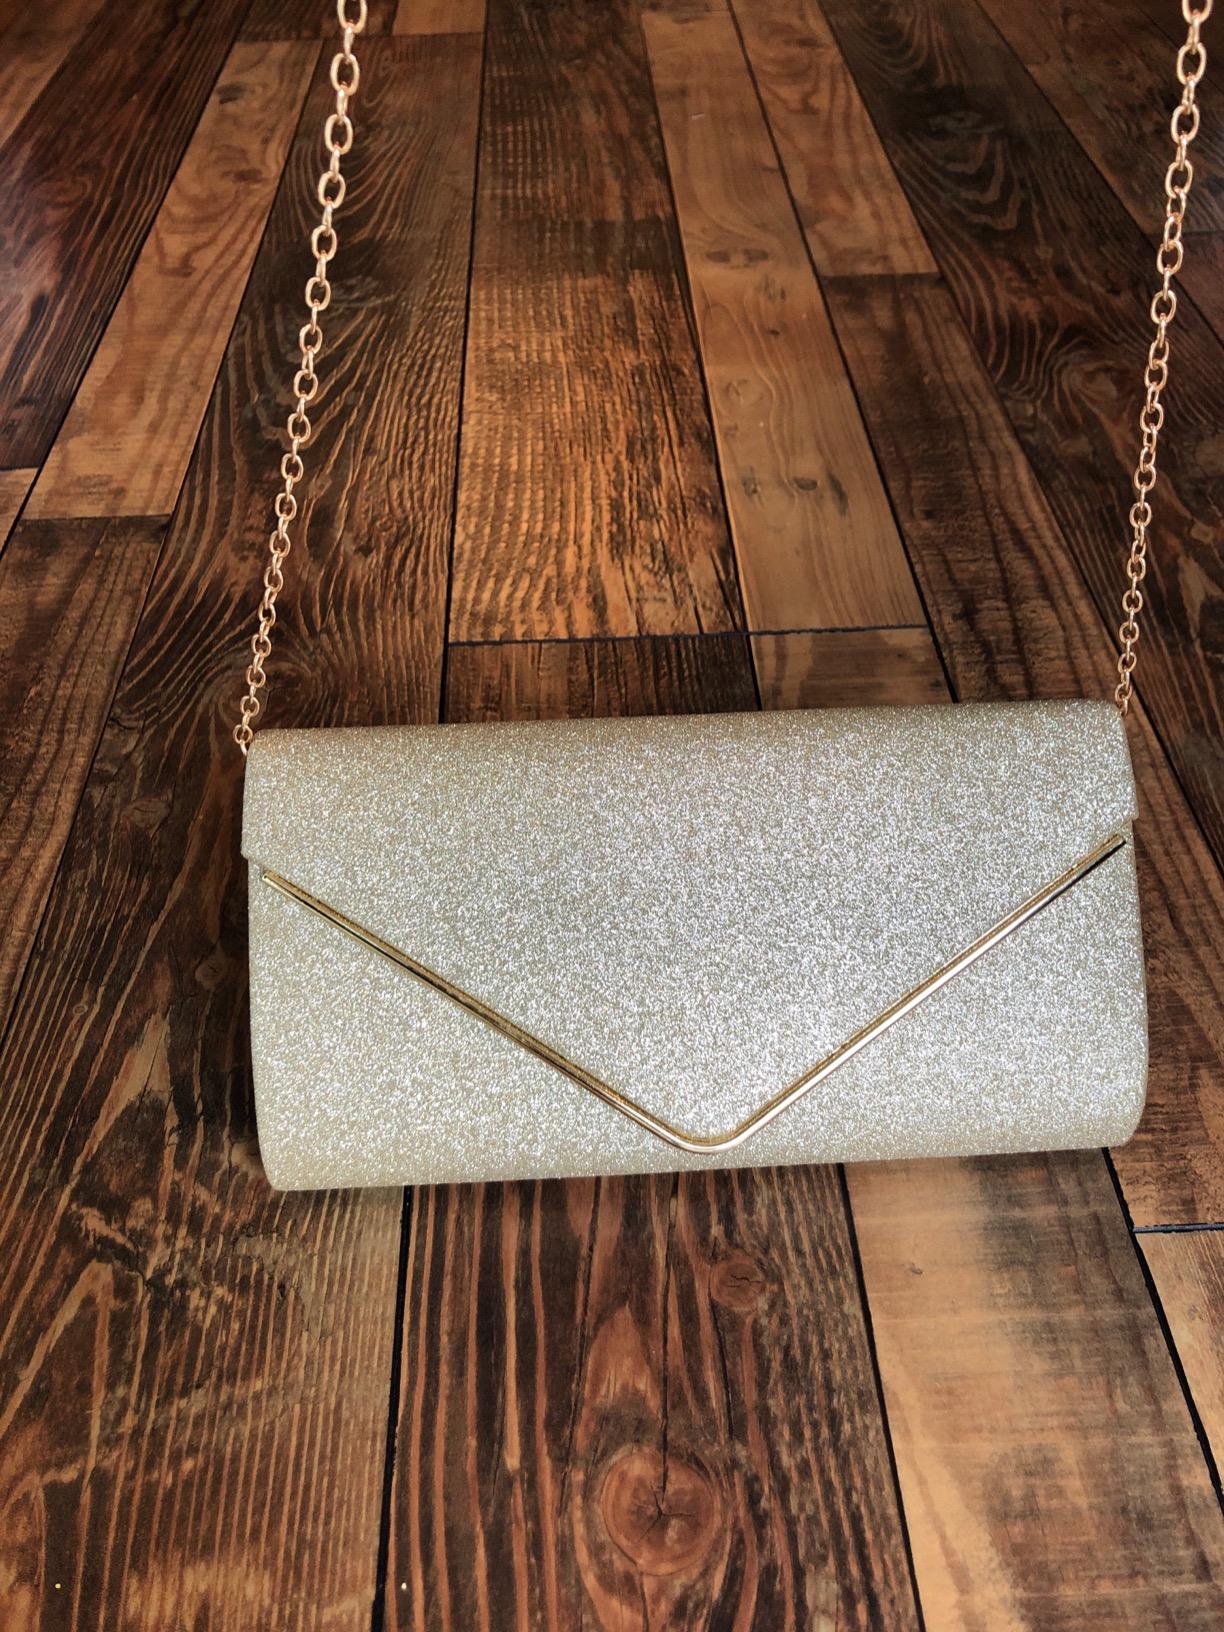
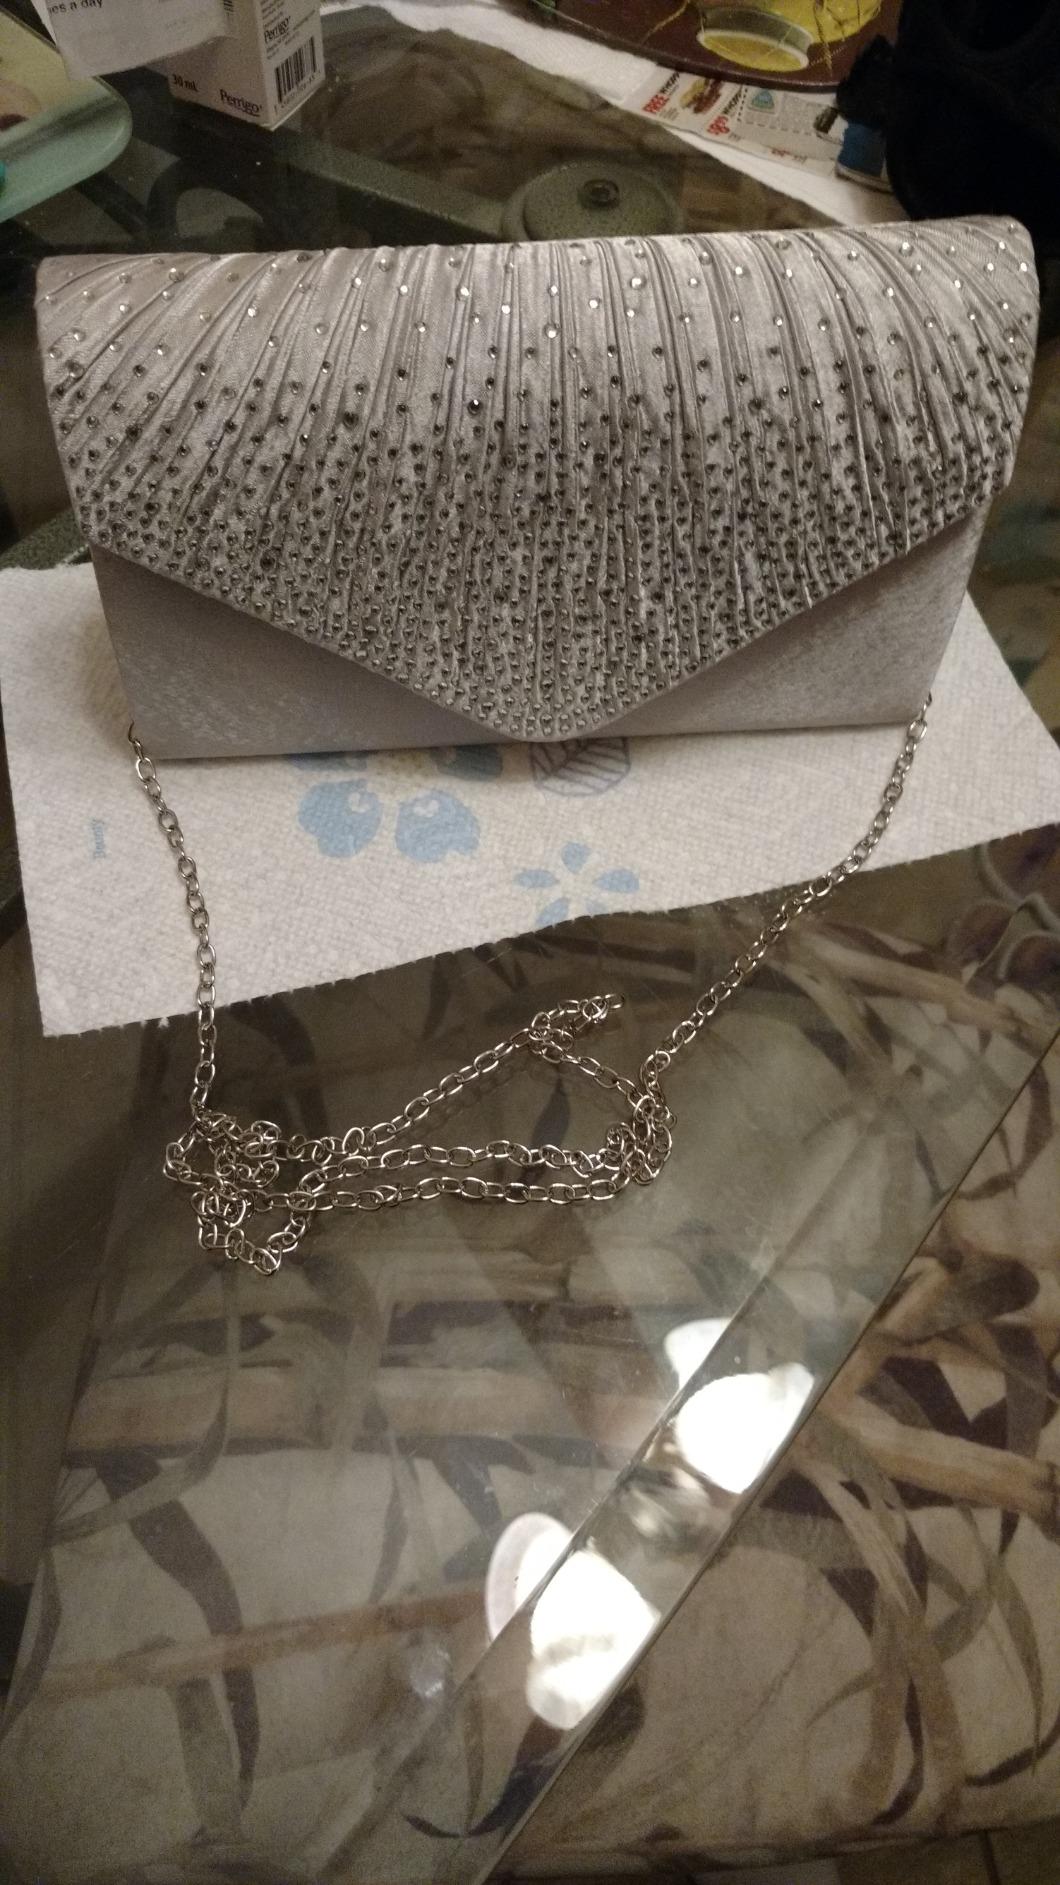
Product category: accessories_handbag
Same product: no